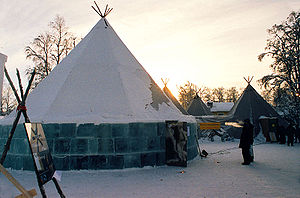
Norrland / Historie / Tidlig moderne tid (1520 – 1789) / Lapmarkerne begynder at blive koloniseret
Jokkmokks markeds historie går mindst tilbage til 1606.
Norrland er den nordligste og arealmæssigt største af Sveriges tre landsdele, og landsdelen består af fem län: Gävleborgs län, Jämtlands län, Västernorrlands län, Västerbottens län og Norrbottens län. Landsdelen er traditionelt blevet defineret som bestående af ni landskaber: Gästrikland, Hälsingland, Härjedalen, Jämtland, Medelpad, Ångermanland, Västerbotten, Norrbotten og Lappland. Norrland har et areal på 242.735 km², hvilket udgør 59,6% af Sveriges areal. Indbyggertallet er 1.175.039, hvilket blot udgør ca. 12% af landets befolkning, hvilket også afspejles i Norrlands lave befolkningstæthed på ca. 4,8 indbyggere pr. km². I Norrland findes to af Sveriges minoritetsgrupper, samer og tornedalingar.